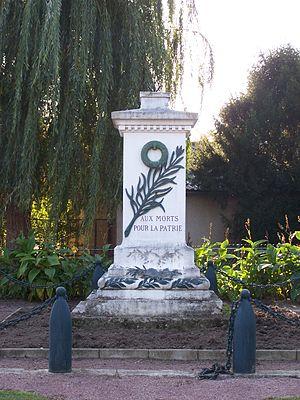
Neauphle-le-Château est une commune française située dans le département des Yvelines, en région Île-de-France.